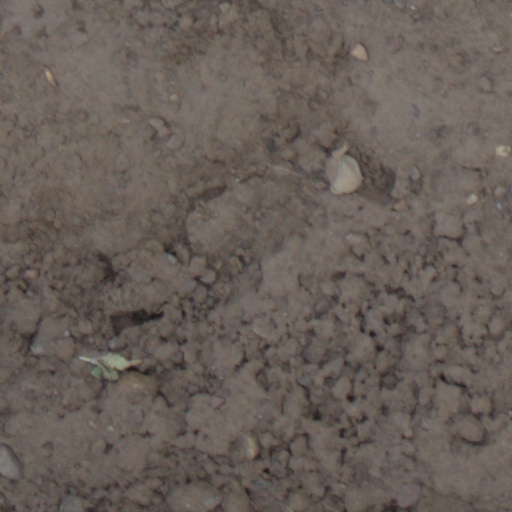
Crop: wheat